William Rathbone V

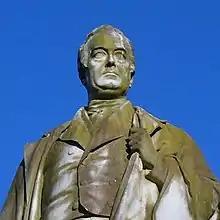
Rathbone's statue in Sefton Park

William Rathbone V (17 June 1787 – 1 February 1868) was an English merchant and politician, serving as Lord Mayor of Liverpool.